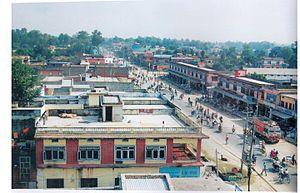
Dhangadhi est une ville du Népal située dans la zone de Seti et chef-lieu du district de Kailali. Au recensement de 2011, la ville comptait 101 970 habitants.